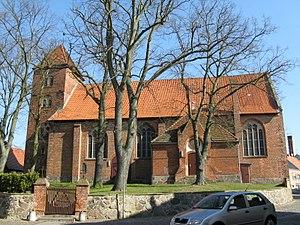
Lübz est une petite ville allemande se trouvant au bord du canal de l'Elde dans le Mecklembourg et l'arrondissement de Ludwigslust-Parchim.